Land Day

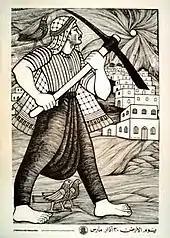
Land Day poster (1984) by Abdel Rahman Al Muzain

For Palestinians, Land Day has since become a day of commemoration and tribute to those who have fallen in the struggle to hold onto their land and identity. Often serving as a day for the expression of political discontent for Arab citizens of Israel, particularly surrounding issues of equal land and citizenship rights, in 1988, they declared that Land Day should serve as "a Palestinian-Israeli civil national day of commemoration and a day of identification with Palestinians of the West Bank and Gaza, to be marked by yearly demonstrations and general strikes."